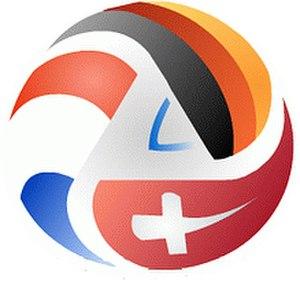
Formation Trinationale d'Ingénieurs - Management de Projet en Mécatronique.